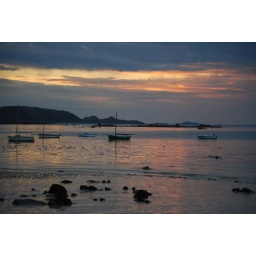
The red in the sky and in the water.